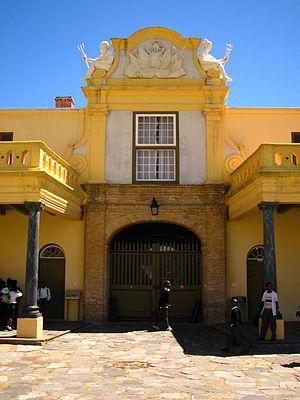
Le fort de Bonne-Espérance est un fort en étoile sur le site de la ville du Cap en Afrique du Sud qui fut bâti sur la côte originelle de la baie de la Table, dorénavant au centre de la ville étant donné le terrain gagné sur la mer.